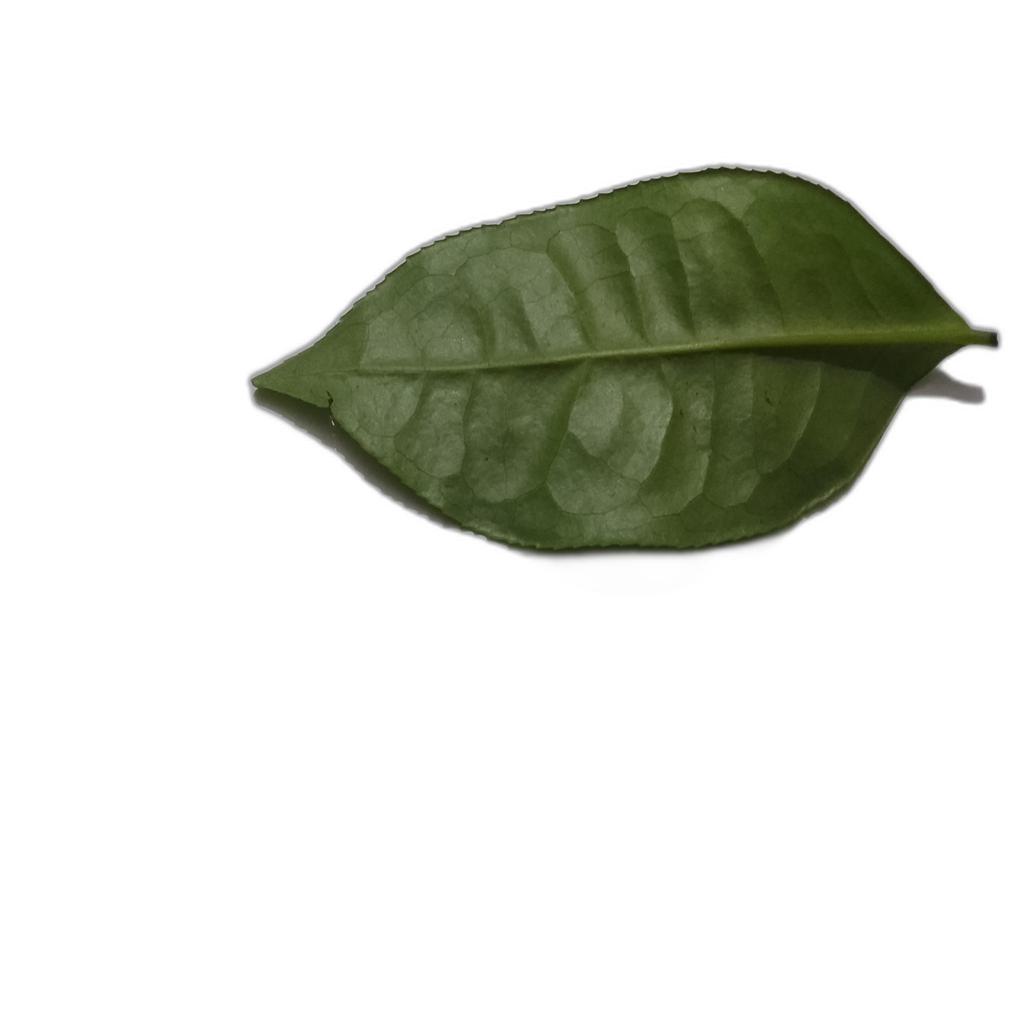
Label: Healthy